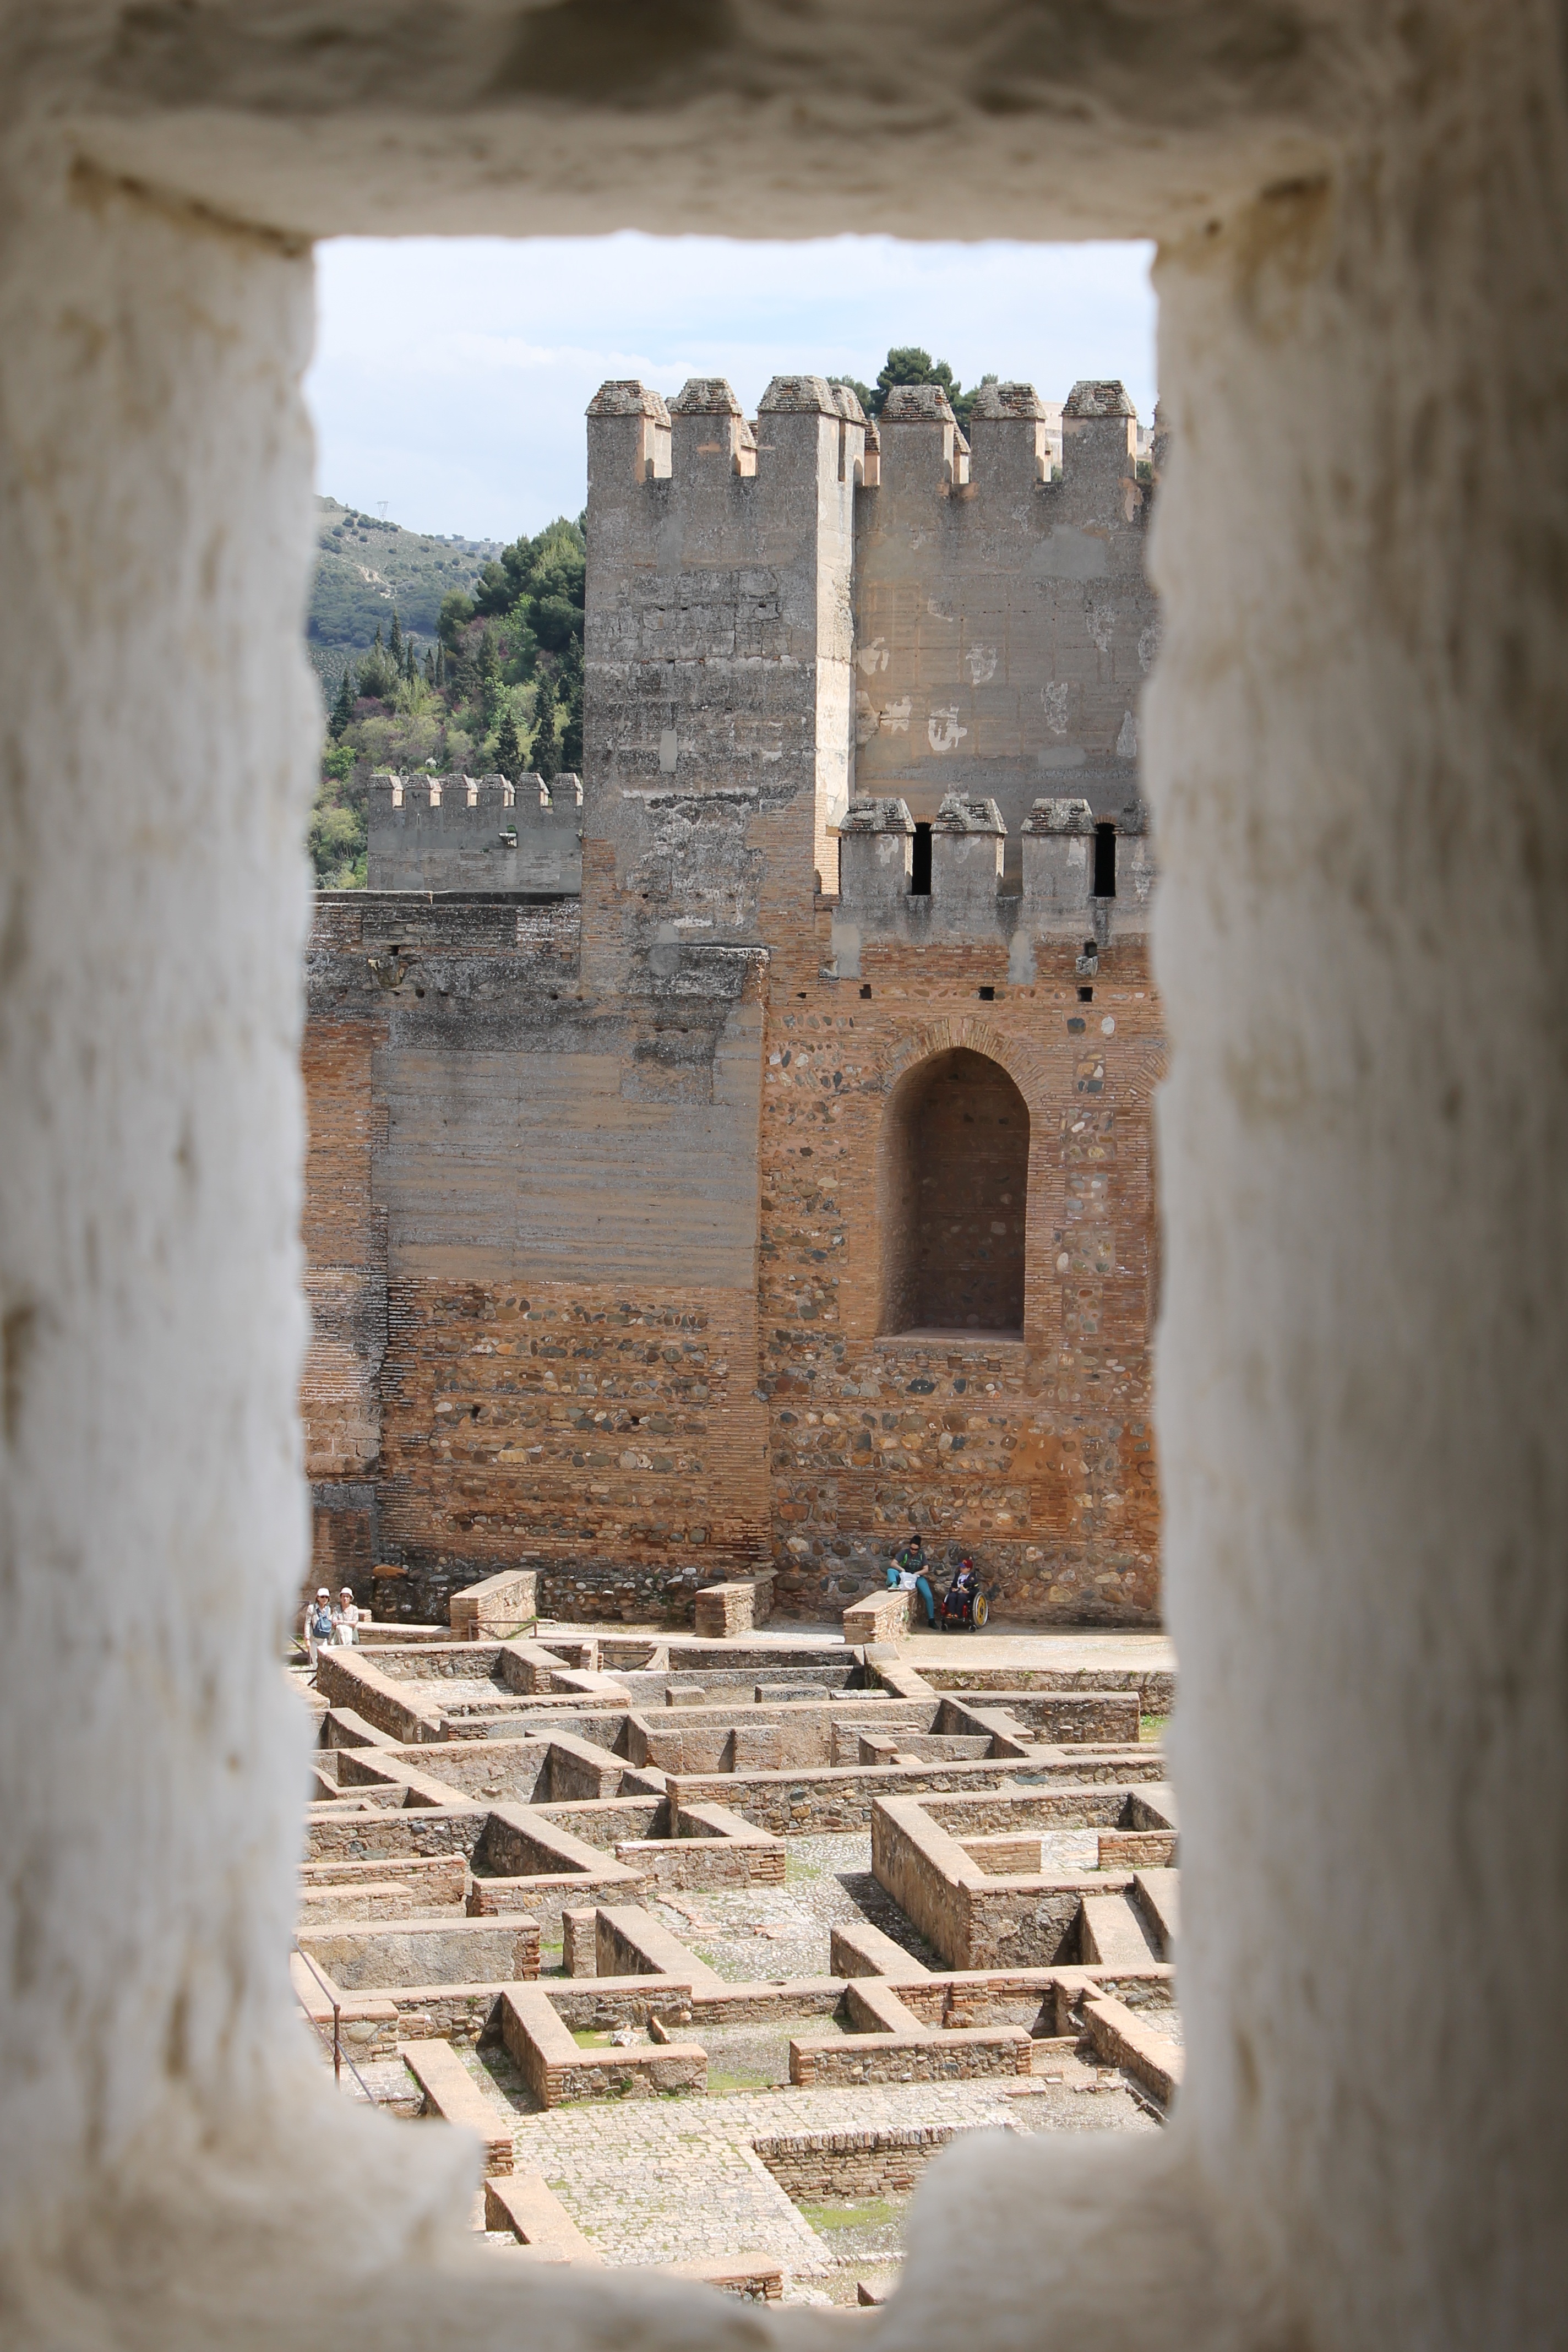
architecture, window, building, palace, monument, column, fortification, place of worship, spain, temple, ruins, monastery, andalusia, history, granada, arabic, alhambra, moorish, ancient history